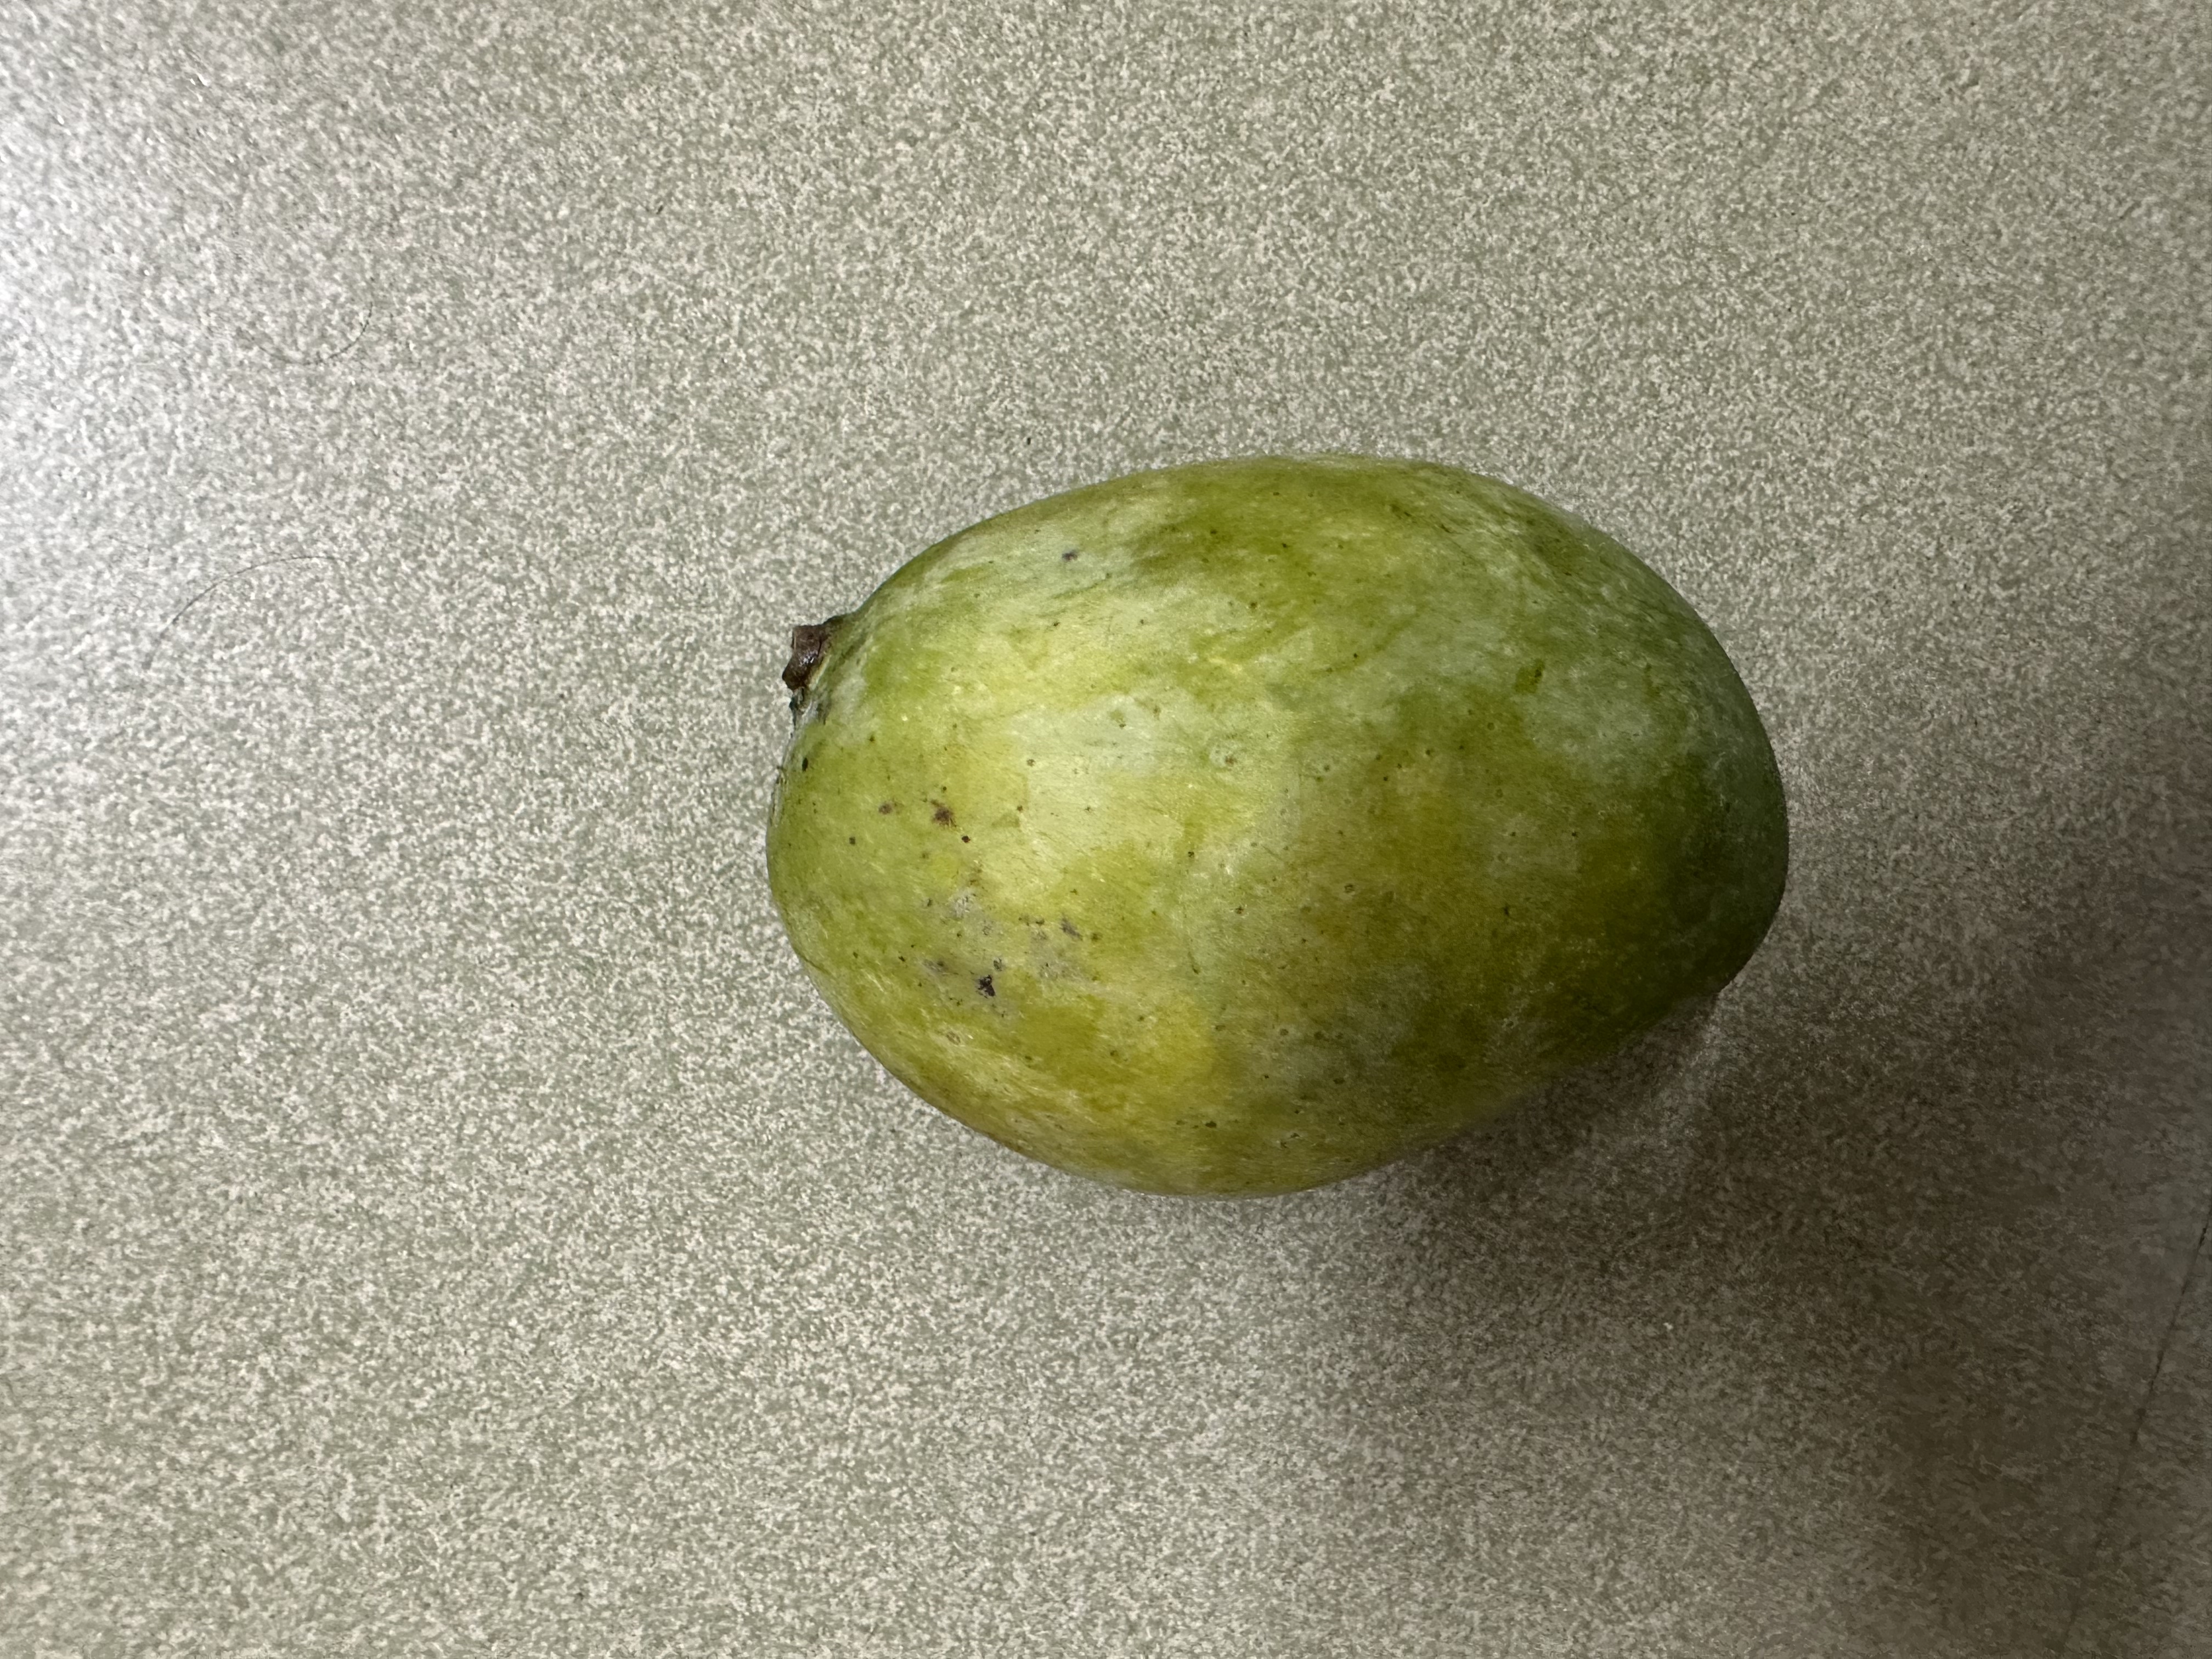
Mango variety: Fazlee